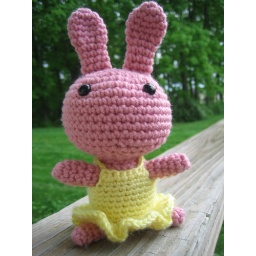
pink bunny in a dress